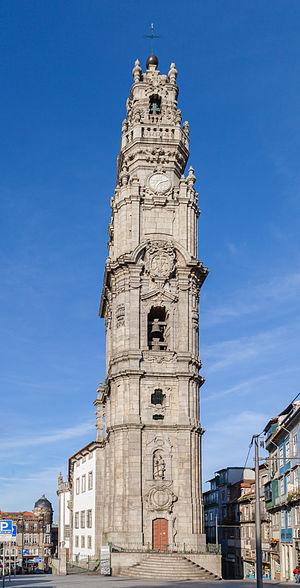
Visible de nombreux points de la ville de Porto, dont elle est le symbole architectural, la tour des Clercs, sur la place de la Liberté, est le clocher de l’église du même nom.